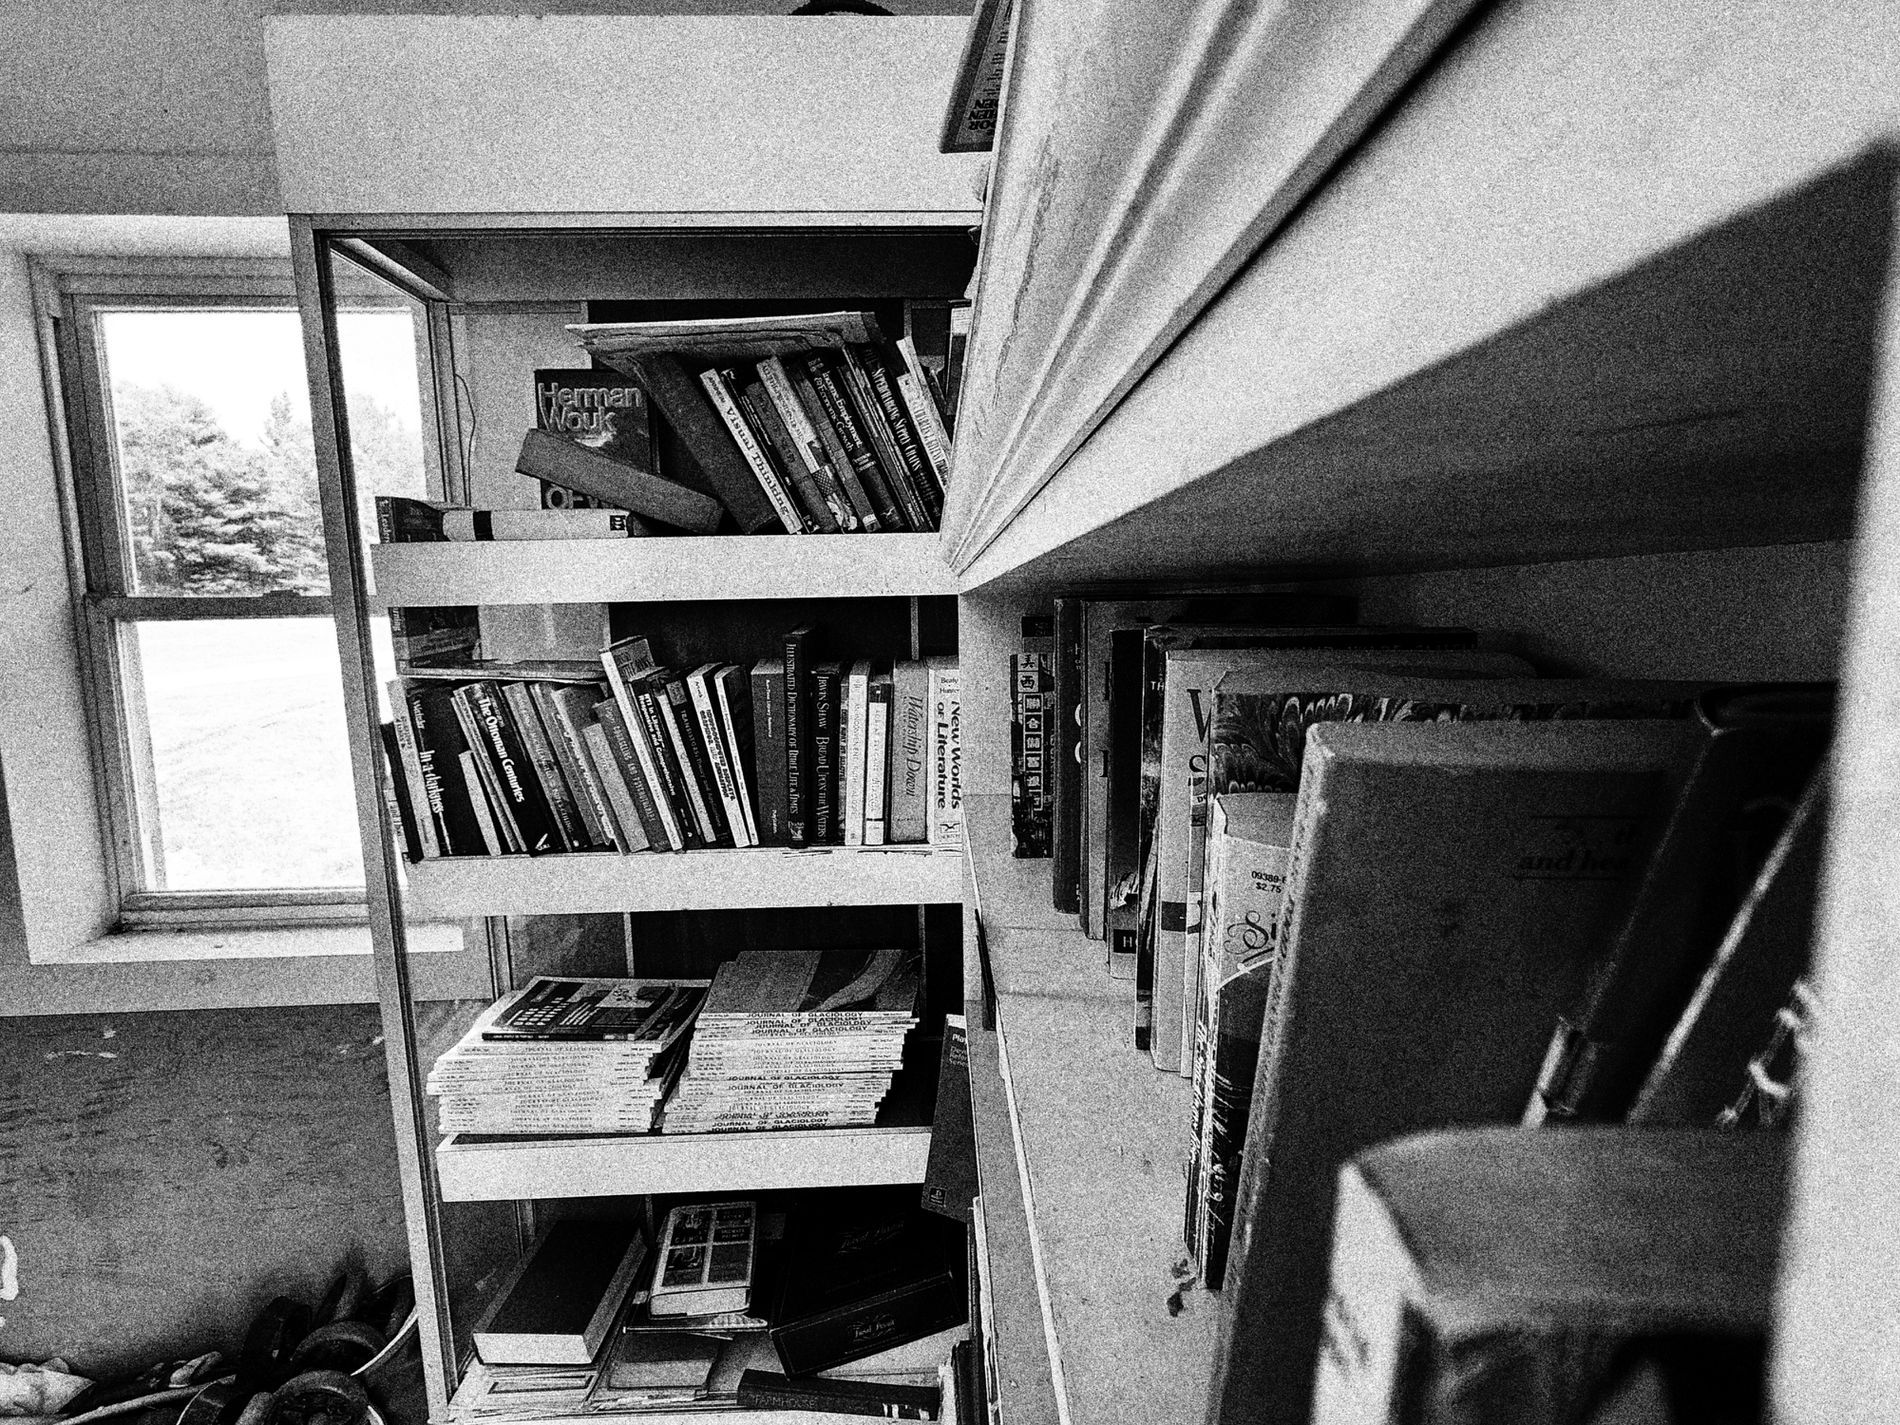
Stacked Book Shelf.
Image features a bookshelf stuffed with many different books, placed in a room with a window visible behind.
A low-angle to slightly eye-level shot with a black-and-white filter applied, inducing a neutral color palette, featuring a bookshelf stuffed with many different books, placed in a room with a window visible behind. The neutral color palette, combined with the elements provided in the image, evokes a sense of calmness, quietness, and vintage.
Labels: Furniture, Shelf, Bookcase, Architecture, Building, Book, Indoors, Library, Publication, Window, Wall, Floor, Book Shelf
Camera: samsung SM-S908U
Aperture: F2.2
Exposure: 1/60 sec
ISO: 100
Focal length: 2.2 mm